Savo Manojlović

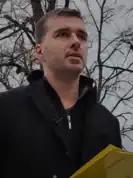
Manojlović in 2021

Savo Manojlović (born 25 January 1986) is a Serbian lawyer, activist and politician. A representative of the Kreni-Promeni political organization, he was elected to the City Assembly of Belgrade following the 2024 election.